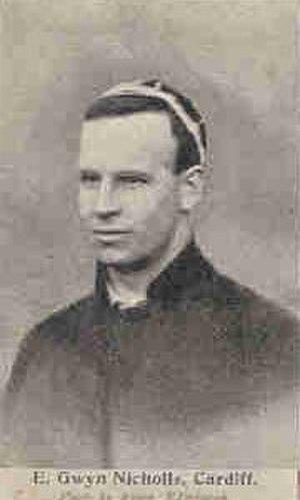
La liste des joueurs sélectionnés en équipe du pays de Galles de rugby à XV comprend 1 155 joueurs au 8 février 2020, le dernier étant Nick Tompkins retenu pour la première fois en équipe nationale le 1ᵉʳ février 2020 contre l'Italie. Le premier Gallois sélectionné est James Bevan le 19 février 1880 contre l'équipe d'Angleterre. L'ordre établi prend en compte la date de la première sélection, puis la qualité de titulaire ou remplaçant et enfin l'ordre alphabétique.
La liste des joueurs sélectionnés en équipe du pays de Galles de rugby à XV comprend 1 155 joueurs au 8 février 2020, le dernier étant Nick Tompkins retenu pour la première fois en équipe nationale le 1ᵉʳ février 2020 contre l'Italie. Le premier Gallois sélectionné est James Bevan le 19 février 1880 contre l'équipe d'Angleterre. L'ordre établi prend en compte la date de la première sélection, puis la qualité de titulaire ou remplaçant et enfin l'ordre alphabétique.
l'histoire du rugby à XV commence au XIXᵉ siècle, étant codifié pour la première fois le 7 septembre 1846 à Rugby. Un premier schisme en 1863 sépare football et rugby. En 1895, après des désaccords sur la compensation des heures de travail perdue, une d'une sécession se produit pour créer le rugby à XIII, ou rugby league.